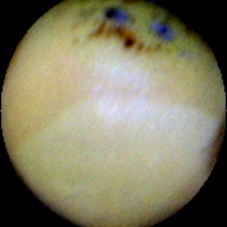
Label: Immature